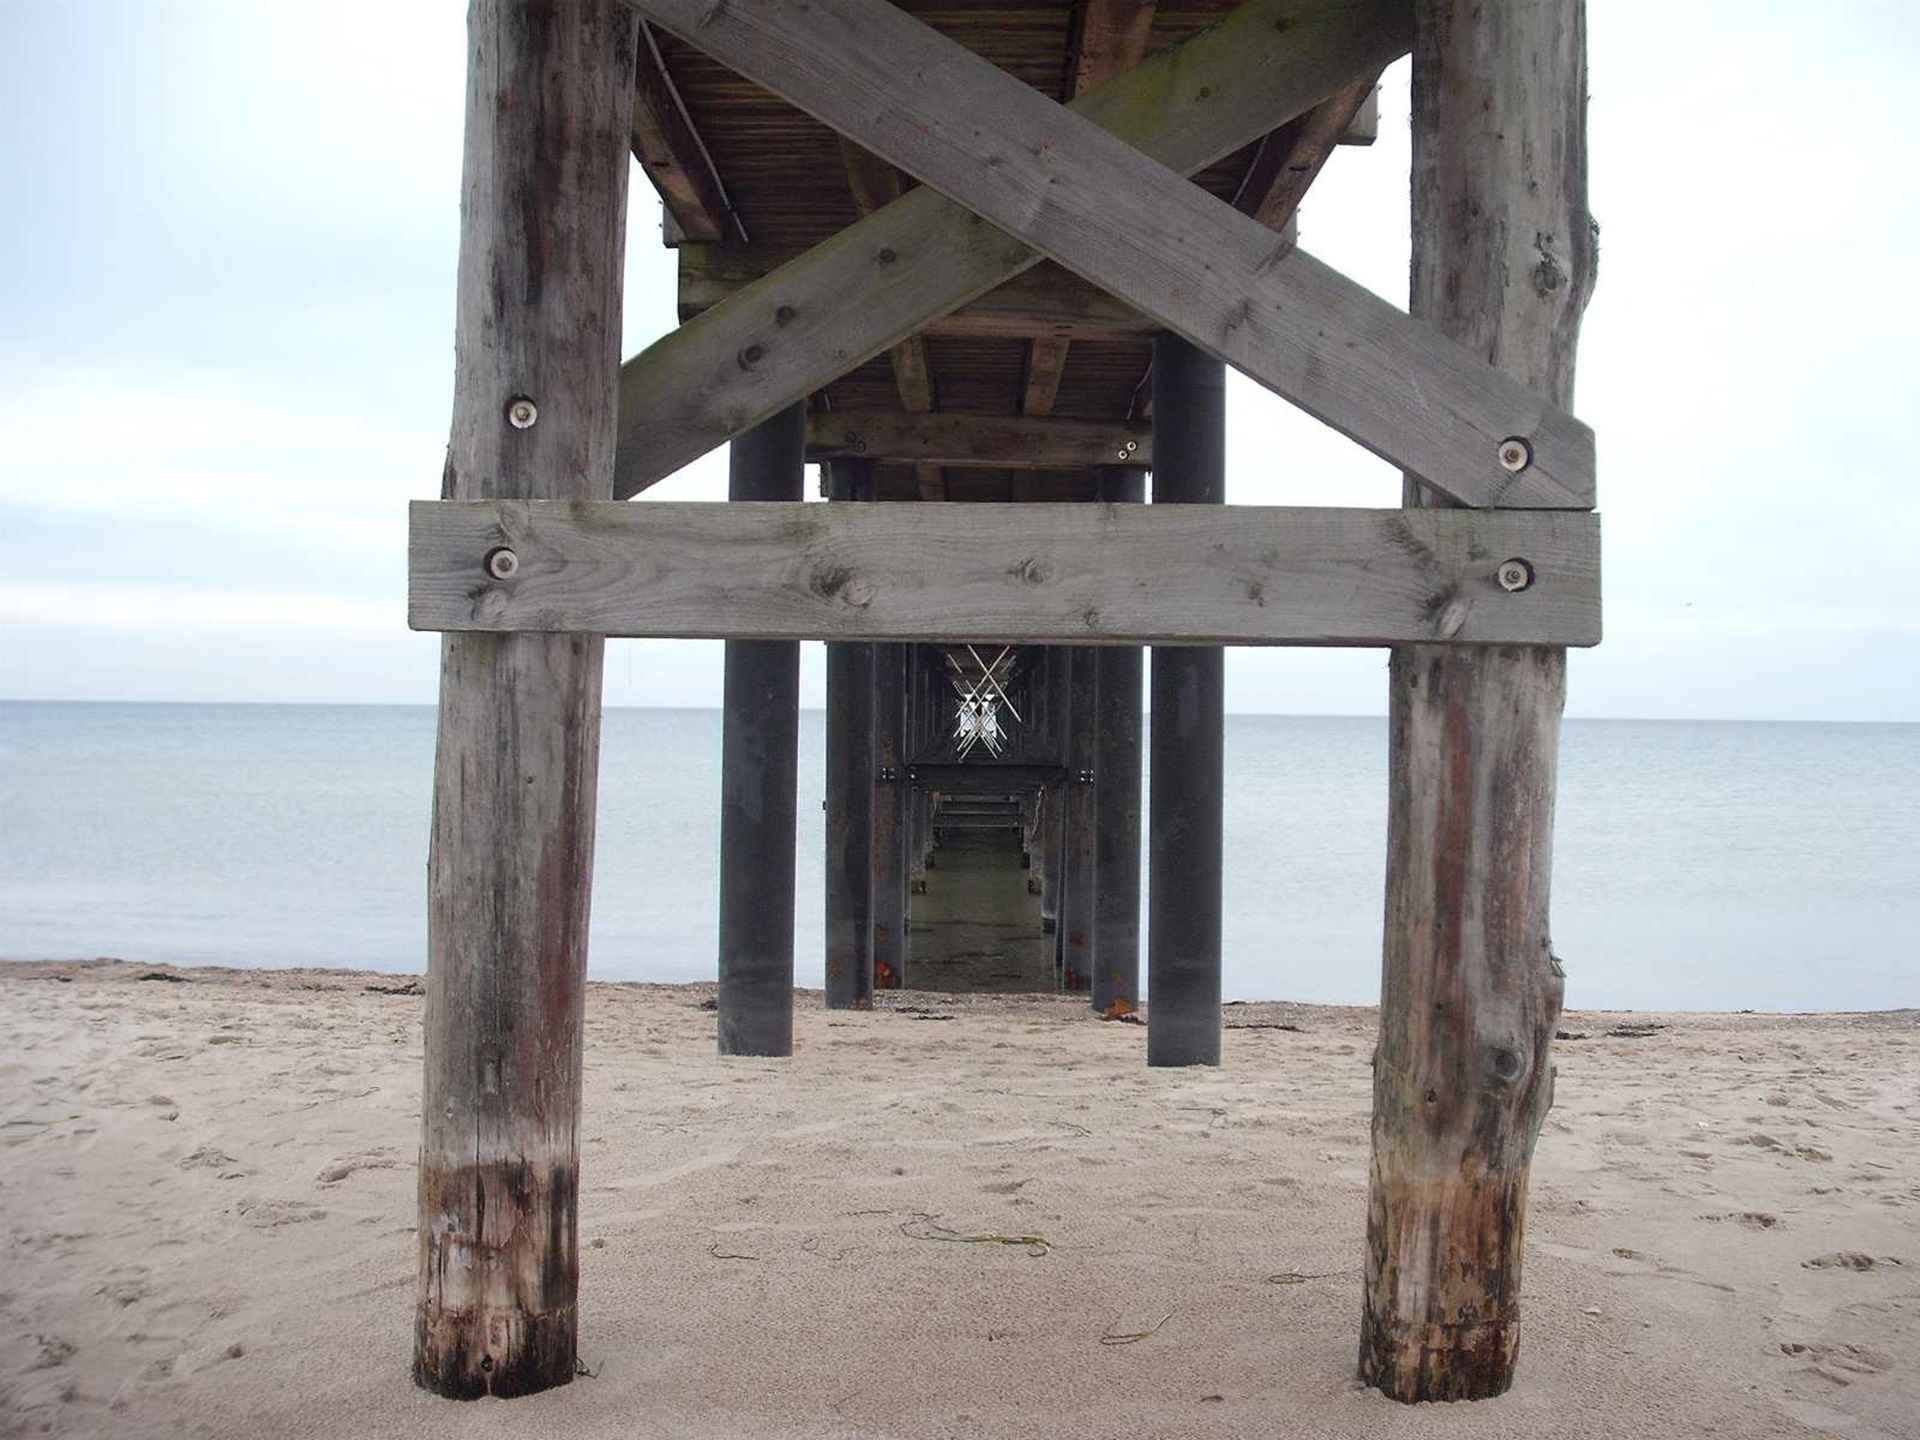
sea, structure, wood, web, baltic sea, by the sea, weissenh u er beach